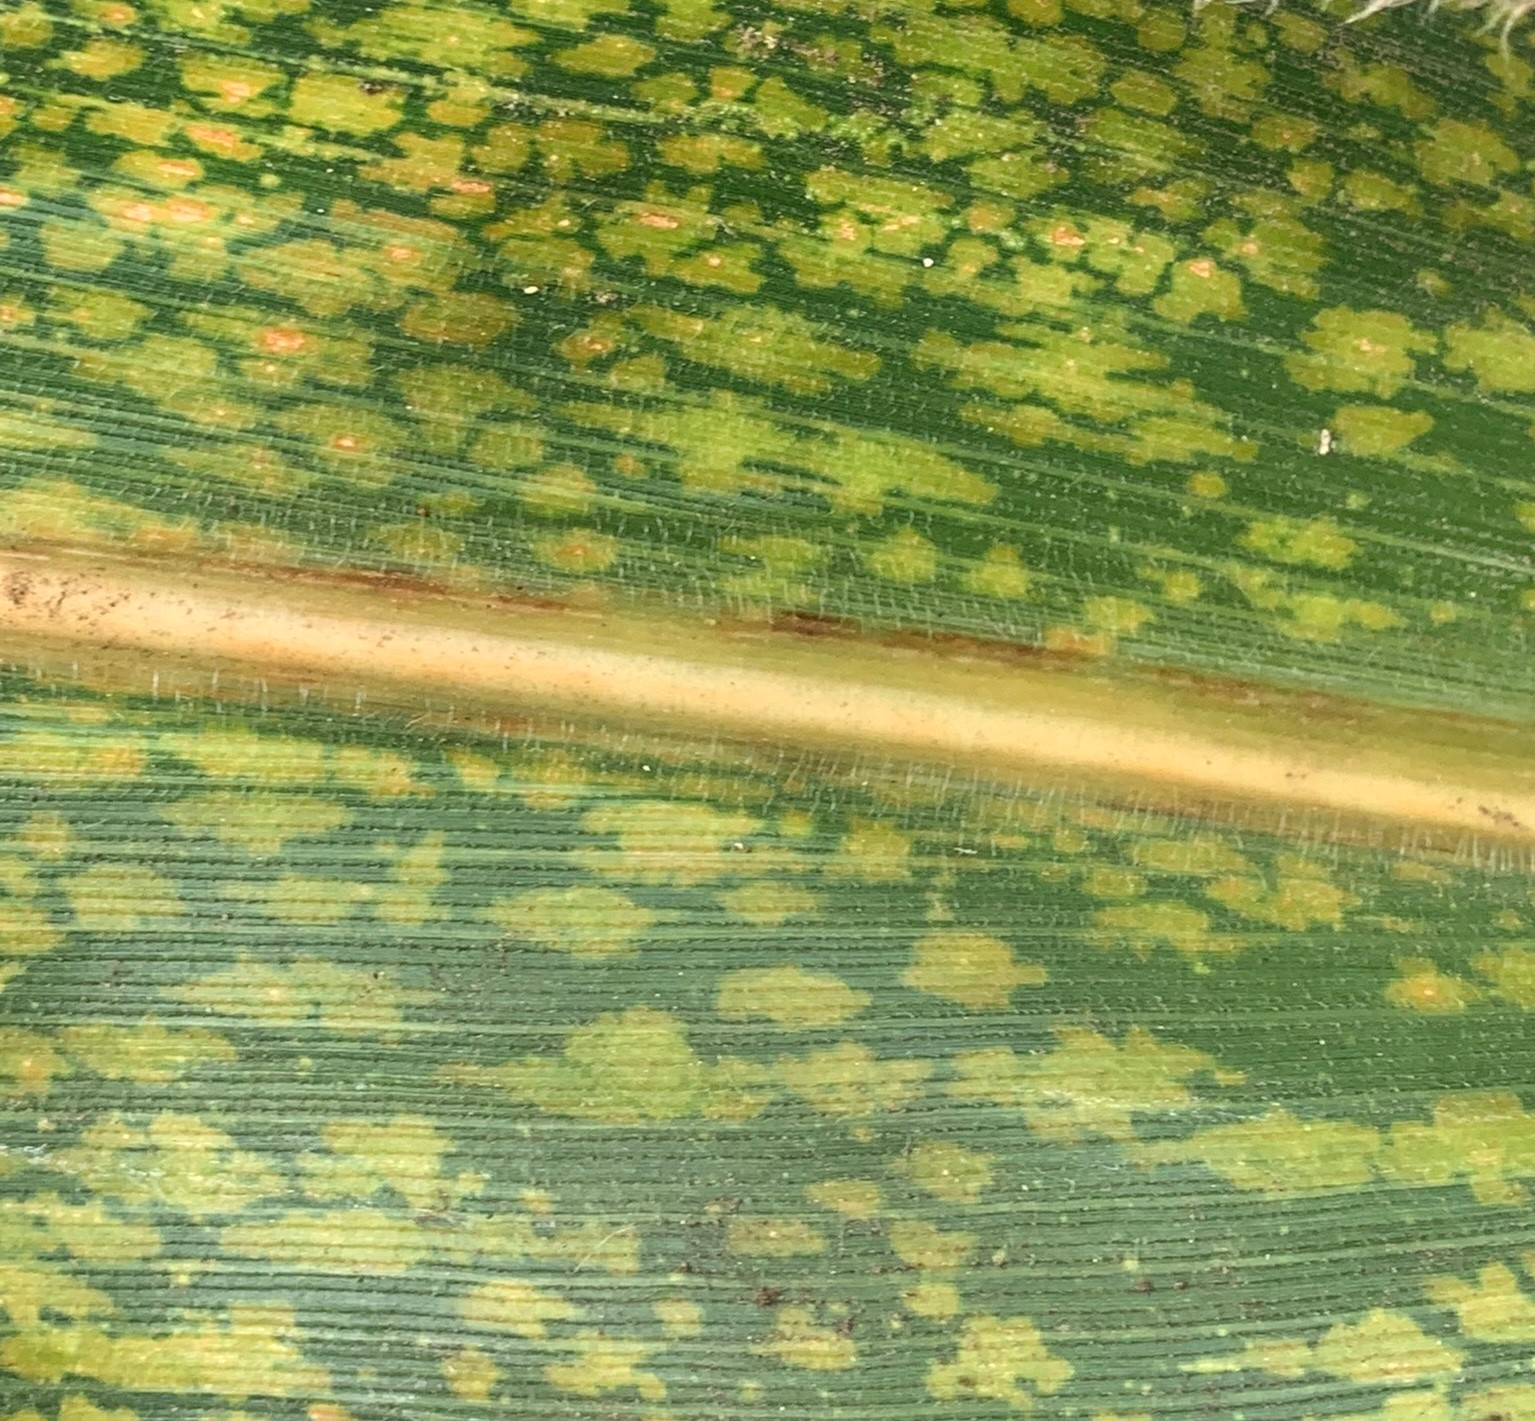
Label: MLN